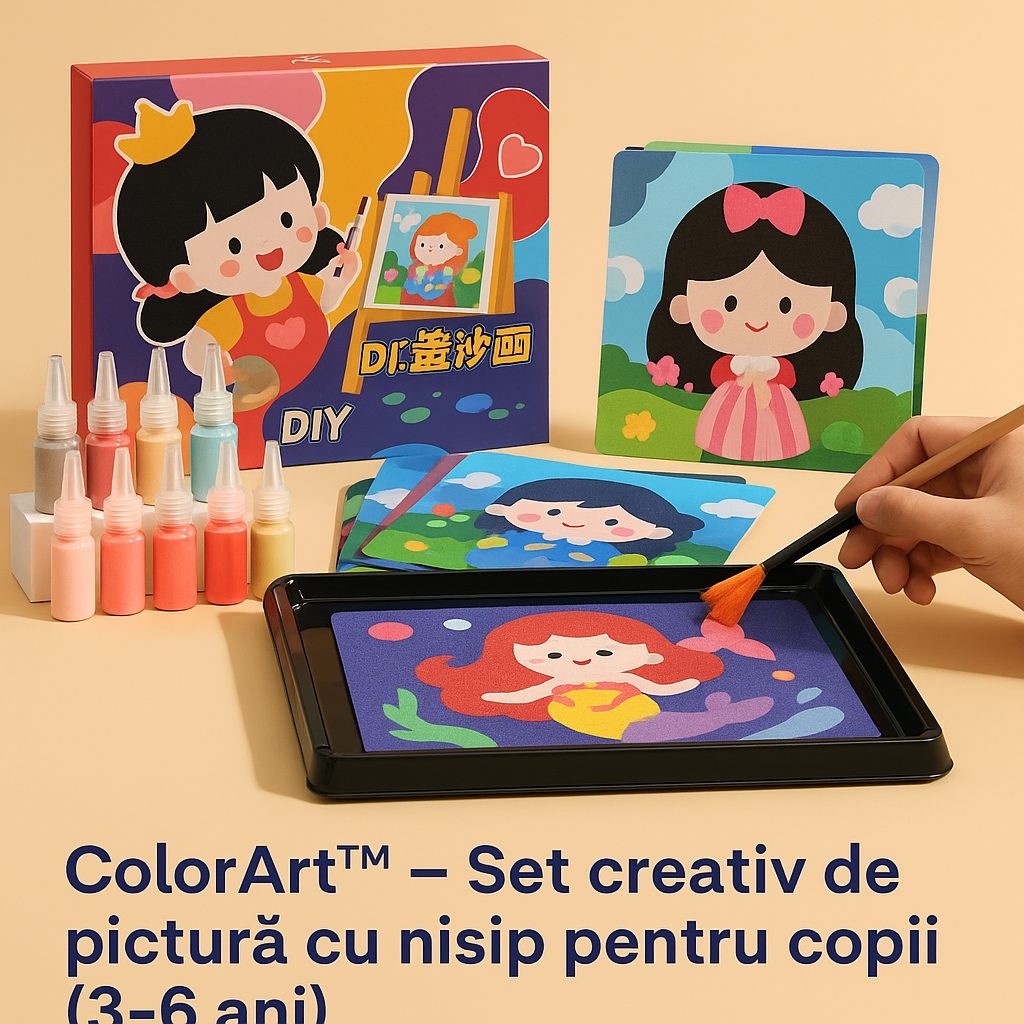
ColorArt™ – Set Creativ de Pictura cu Nisip pentru Copii (3–6 ani)
Brand: ShopGuru
🎨 Descoperă bucuria culorilor prin joacă și creativitate! Transformă timpul liber al celor mici într-o aventură plină de culoare cu ColorArt™ , un set educativ care dezvoltă imaginația, răbdarea și coordonarea copiilor. Cu ajutorul nisipului colorat și al planșelor tematice, copiii pot „picta” fără pensule sau vopsele murdare – doar prin turnarea culorilor în zonele potrivite! Perfect pentru acasă, la grădiniță sau ca activitate de weekend în familie! ✅ Caracteristici principale Activitate educativă și distractivă Ajută la dezvoltarea atenției, creativității și simțului estetic încă de la vârste fragede. Ușor de folosit Fiecare planșă are zone predecupate: copiii doar dezlipesc folia și aplică nisipul colorat în spațiul dorit. Fără murdărie, fără stres Nisipul colorat nu curge ușor și se curăță rapid – o activitate sigură și curată pentru cei mici. Culori vii și rezistente Nisipul fin oferă un efect 3D spectaculos și un finisaj plăcut la atingere. Set complet, gata de joacă Include tot ce este necesar pentru a începe imediat – fără pregătiri suplimentare. 🎁 Conținutul pachetului: 8 x Planșe tematice cu modele (prințese, animale, peisaje etc.) 12 x Tuburi cu nisip colorat 1 x Pensulă pentru aplicare 1 x Tavă de lucru reutilizabilă 💡 Beneficii pentru copii: Dezvoltă coordonarea mână-ochi Încurajează creativitatea și simțul artistic Ajută la învățarea culorilor și formelor Oferă satisfacția de a crea ceva propriu 👶 Recomandat pentru: Copii cu vârste între 3 și 6 ani , fie ca activitate individuală, fie sub supravegherea părinților. 🎨 Lasă imaginația să prindă culoare! Cu ColorArt™ , joaca devine o experiență educativă și relaxantă. Copiii se bucură de fiecare detaliu creat, iar părinții pot admira micile opere de artă realizate cu mândrie.
Category: Toys & Games > Toys > Beach & Sand Toys > Sand Cups